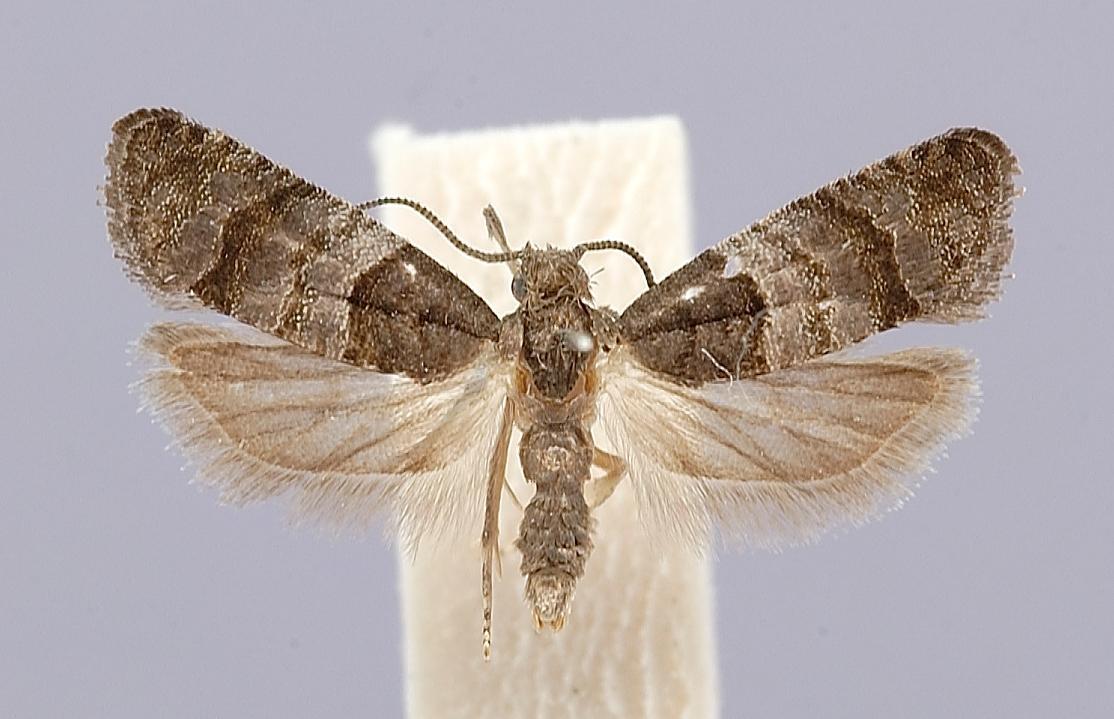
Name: Larisa subsolana
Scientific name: Larisa subsolana Miller, 1978
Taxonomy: Animalia, Arthropoda, Insecta, Lepidoptera, Tortricidae
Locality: Devil's Den State Park, Washington, Arkansas, United States
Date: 26 Jun 1966